Describe the emotion expressed in this image:  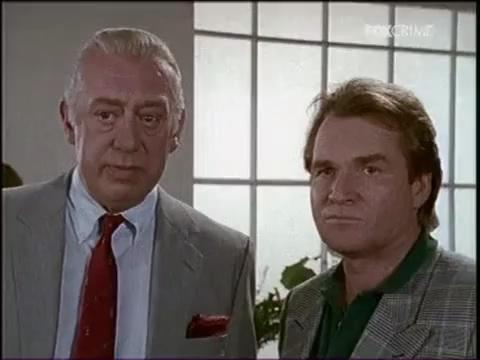
This person displays Suffering, valence and arousal with moderate intensity.